Vincenzo Bellini

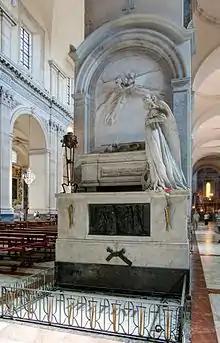

In the immediate aftermath of "I puritani"s success, Bellini was awarded two honours: the first by King Louis-Philippe, naming him as "chevalier" of the Légion d'honneur; the second by King Ferdinand II in Naples, awarding him the cross of the "Order of Francesco I". Bellini then dedicated "I puritiani" "To the Queen of the French", Queen Marie-Emélie. But from a personal point of view, Bellini expressed his sadness at not having seen Florimo for so long, and there flowed a succession of invitations, then demands that Florimo come to Paris to visit him, but from February to July, Florimo ignored the offers and finally, in a letter to him, Bellini stated: "I'll no longer ask for reasons, and I'll see you when I see you." After that, he attempted to persuade his uncle, Vincenzo Ferlito, to visit, but without success.